History of Transcendental Meditation

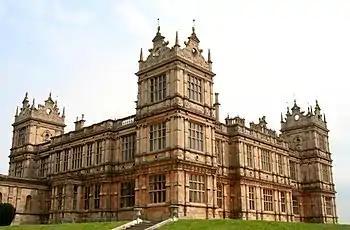
Mentmore Towers

In 1979, the Third Circuit Court of Appeals affirmed the 1977 decision of the US District Court of New Jersey stating that a course in Transcendental Meditation and the Science of Creative Intelligence (SCI) was religious activity within the meaning of the Establishment Clause and that the teaching of SCI/TM in the New Jersey public high schools was prohibited by the First Amendment.